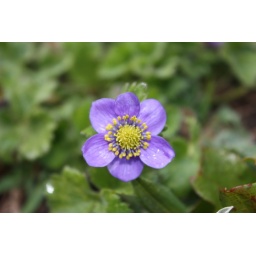
Beautiful voilet flower with yellow crown in the center